Cotoletta

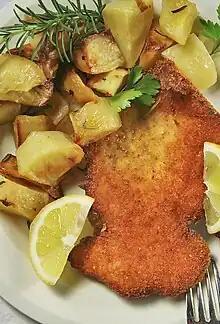
"Cotoletta alla milanese" with potatoes

Cotoletta is an Italian form of breaded cutlet made from veal.